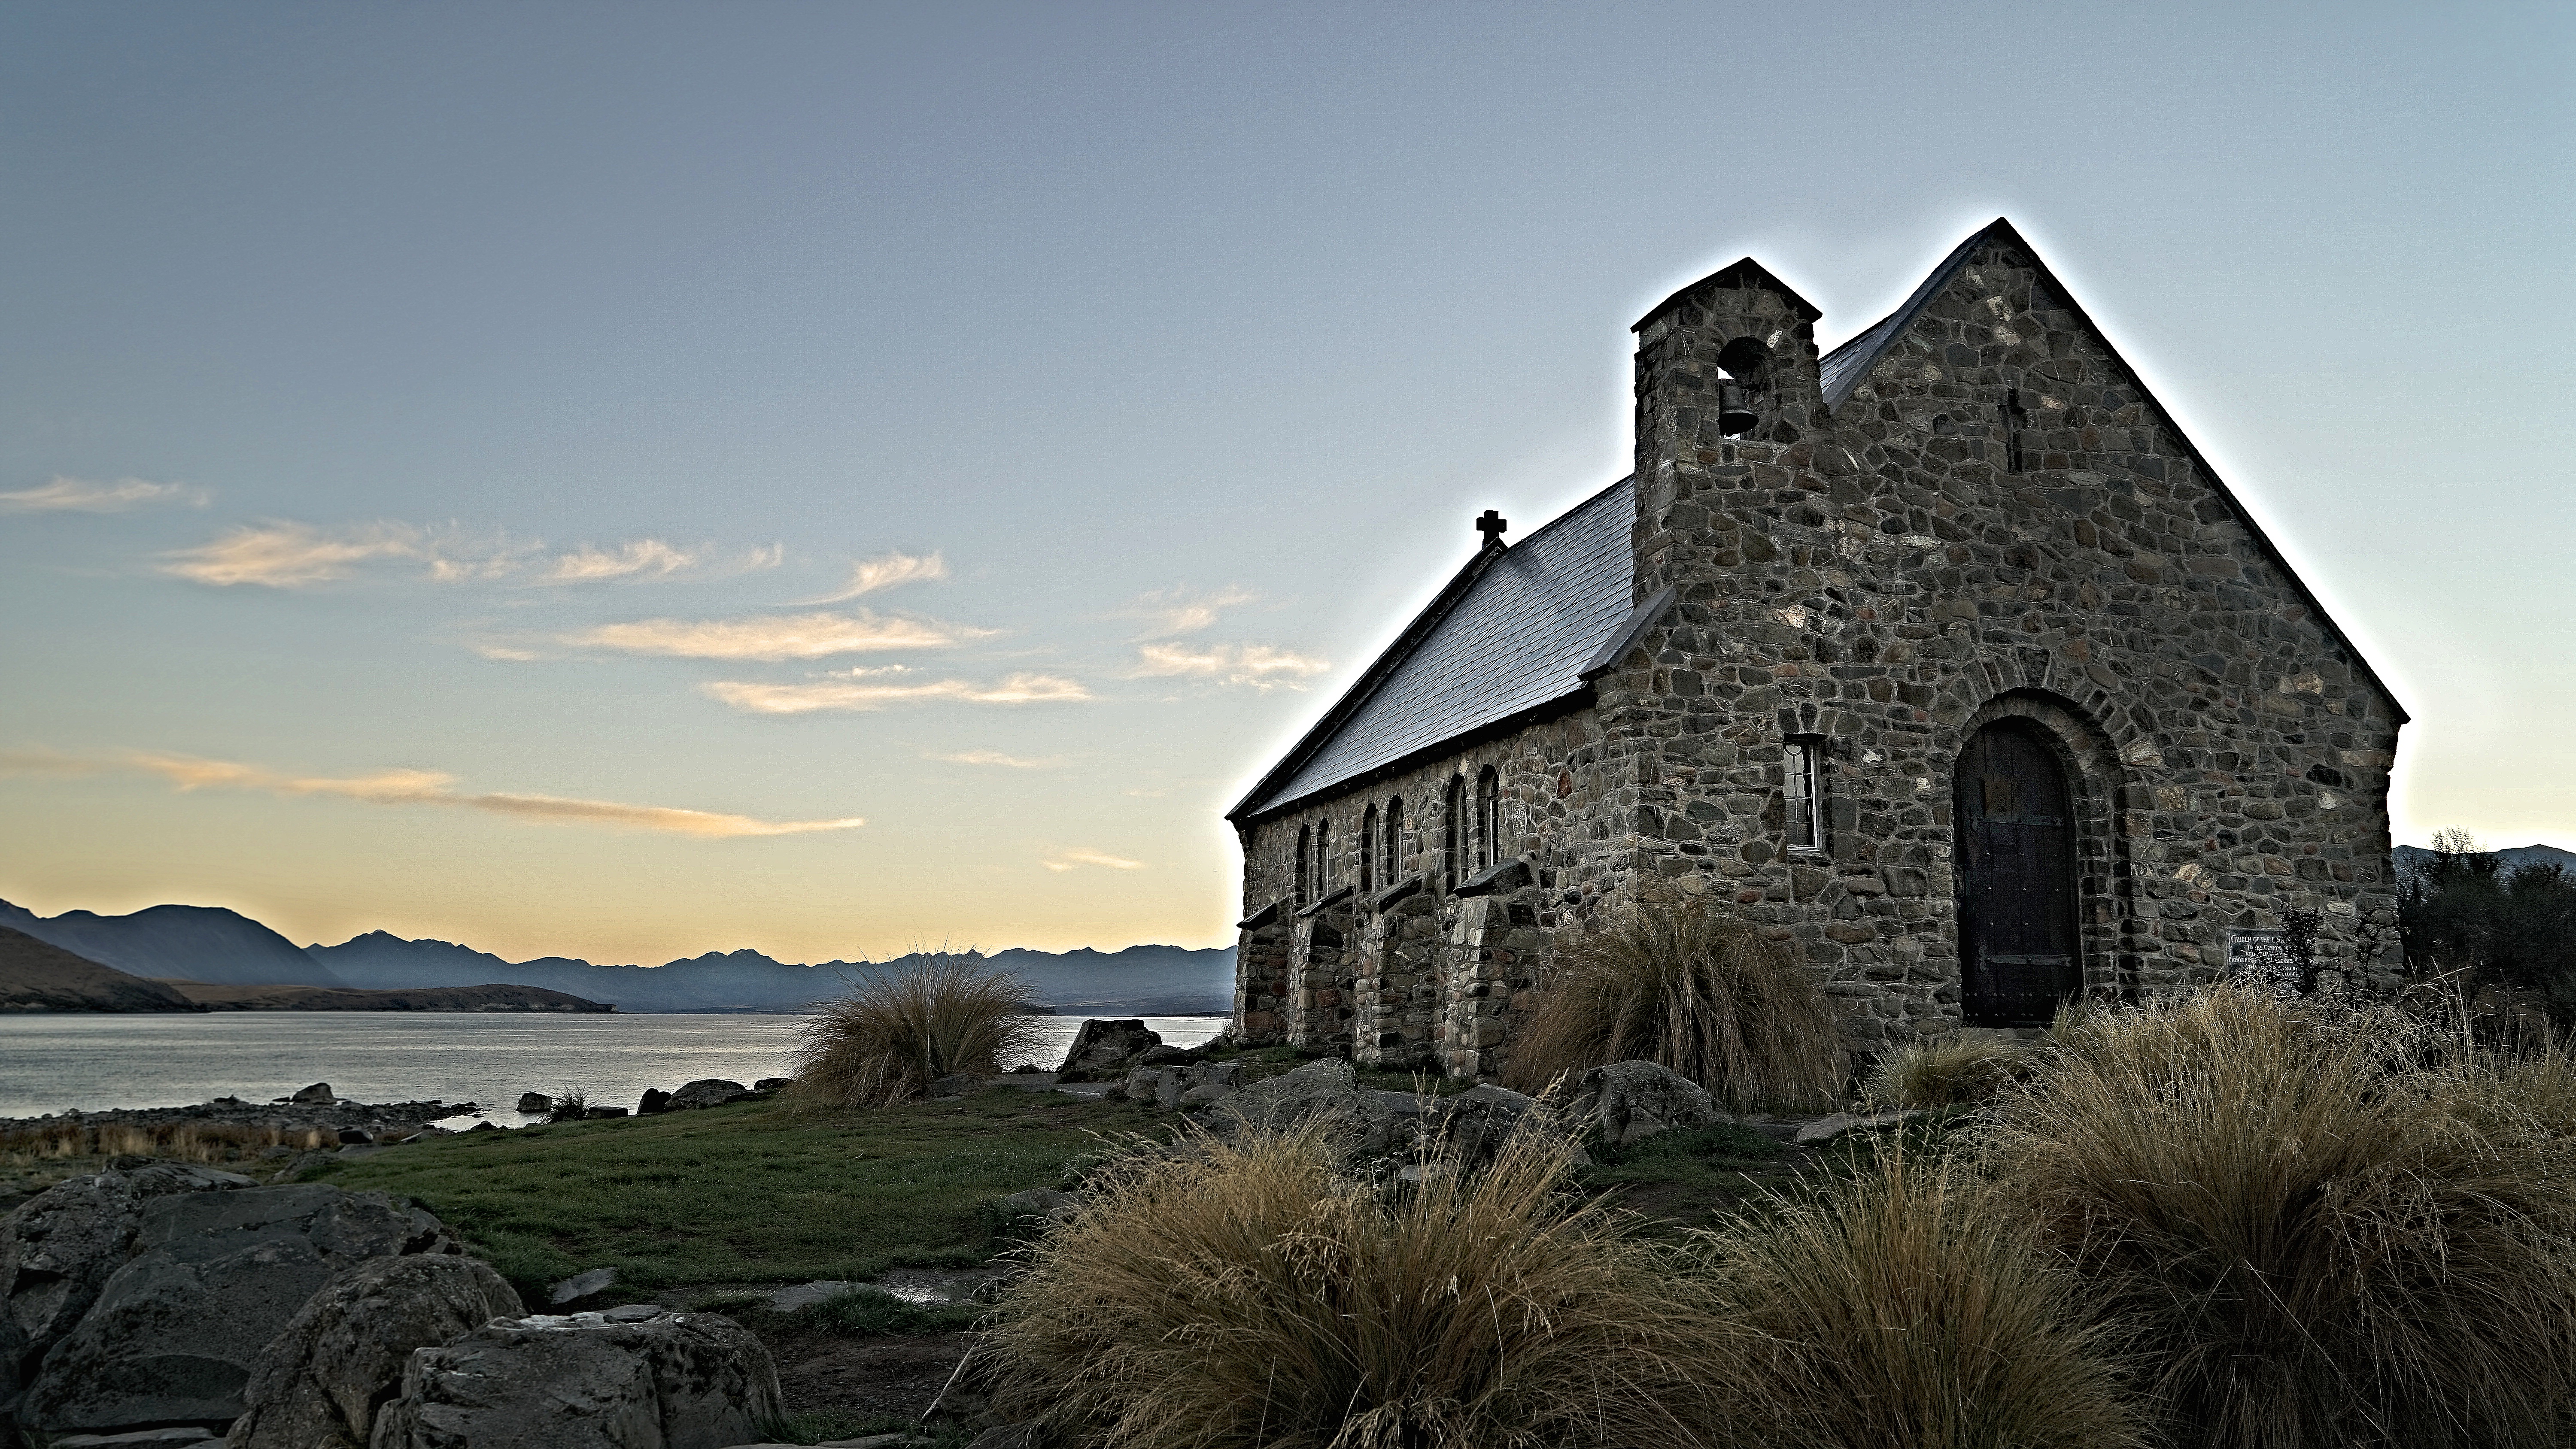
coast, rock, house, building, tower, church, chapel, rural area